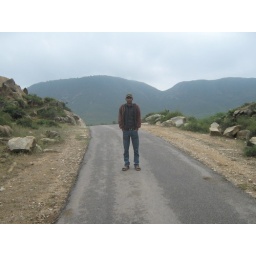
i am stand on the road my back side is the hill in rajesthan